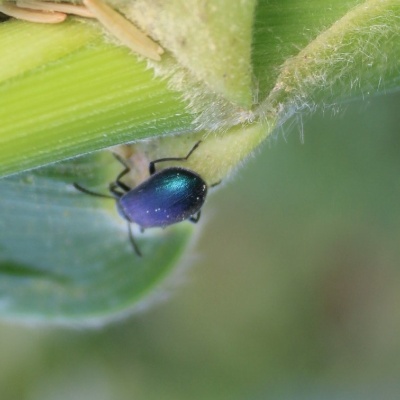
Crop: Maize
Condition: leaf beetle